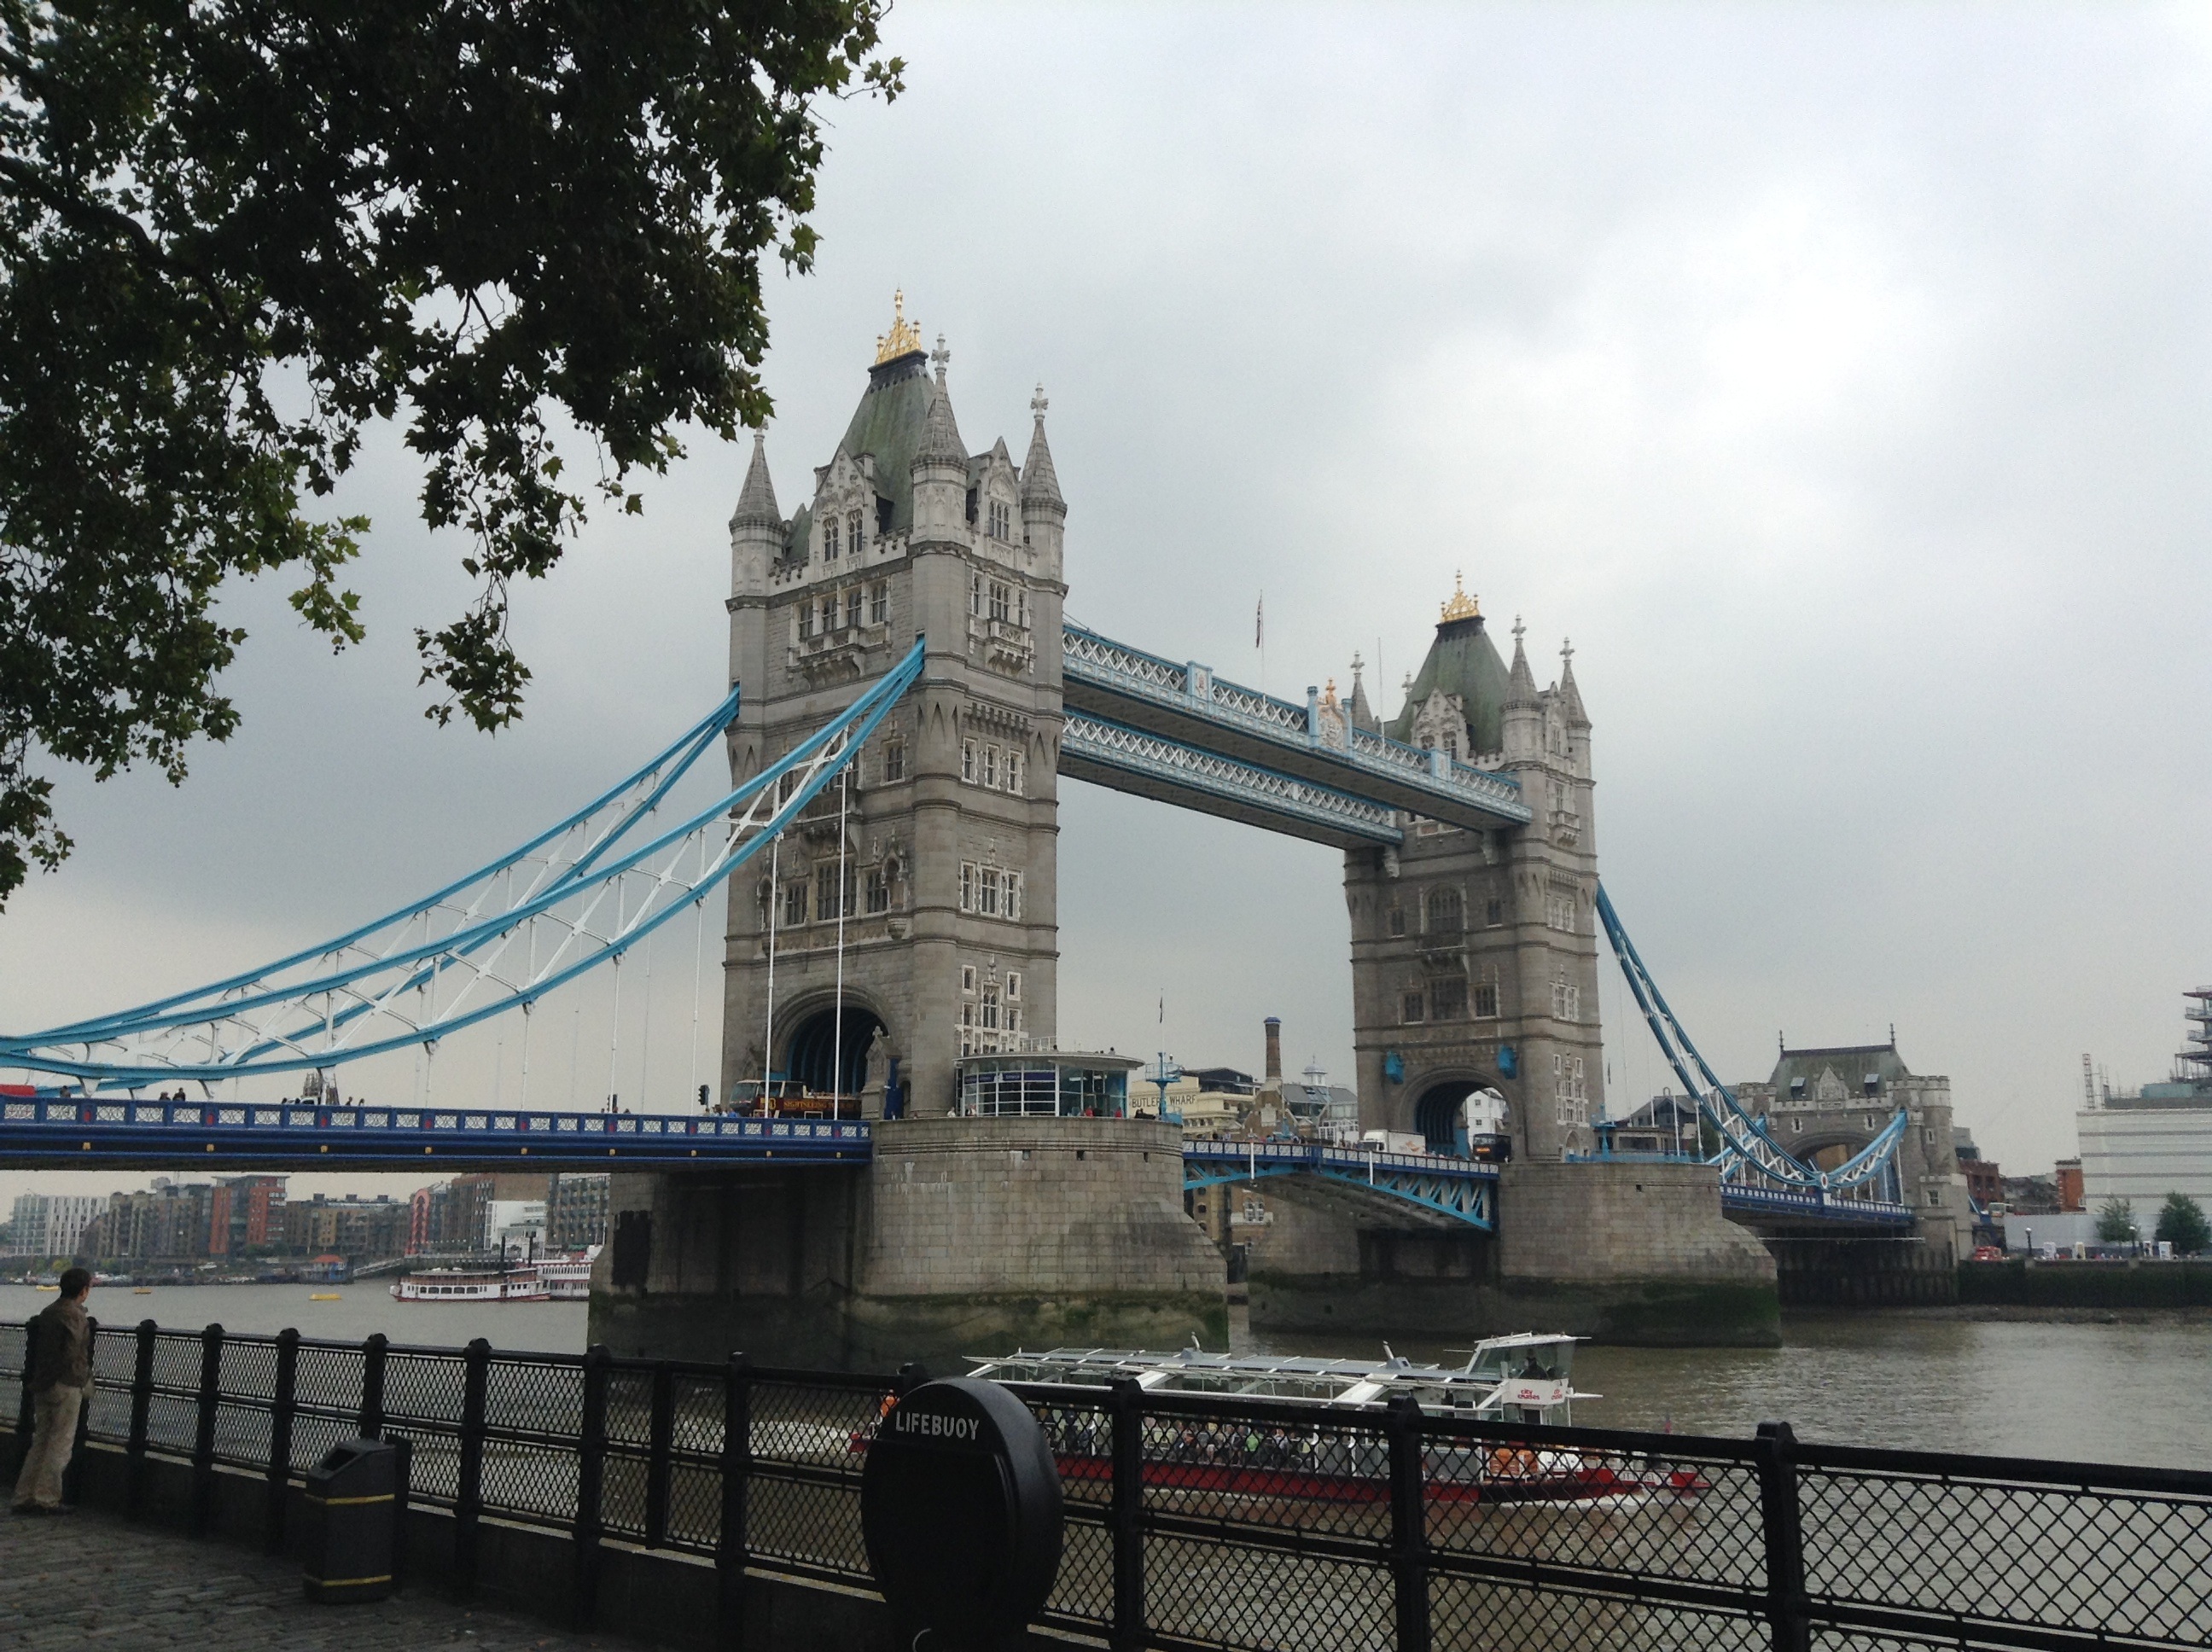
architecture, bridge, building, river, tourist, europe, vehicle, landmark, tourism, tower bridge, waterway, london, british, tours